Chester Cathedral

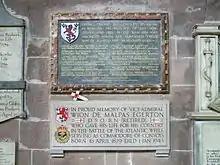
Memorial plaques of the Egerton family in the south transept: a tablet to family members killed during the First World War (top) and a tablet to Vice-Admiral Wion Egerton (below), killed in the Second

The Perpendicular Gothic cloister is entered from the cathedral through a Norman doorway in the north aisle. The cloister is part of the building programme that commenced in the 1490s and is probably the work of Seth Derwall. The south wall of the cloister, dating from the later part of the Norman period, forms the north wall of the nave of the cathedral, and includes blind arcading. Among the earliest remaining structures on the site is an undercroft off the west range of the cloisters, which dates from the early 12th century, and which was originally used by the monks for storing food. It consists of two naves with groin vaults and short round piers with round scalloped capitals.